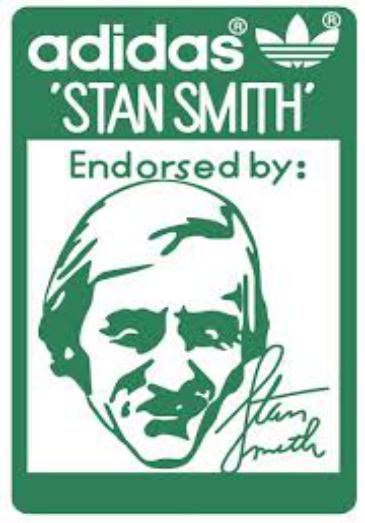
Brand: Adidas SB
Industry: Clothes